WOMC

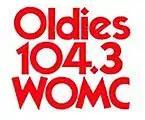
Oldies 104.3 logo

In 1990, WOMC had become almost exclusively an oldies station, despite the fact that Detroit had several other stations playing 1960s and 70s hits at the time, including 102.7 WKSG, 93.9 CKLW-FM, and 560 WHND. Eventually, WOMC came to dominate as the most popular choice for oldies in the market.